Sky position (RA, Dec in degrees): 229.609, 5.219
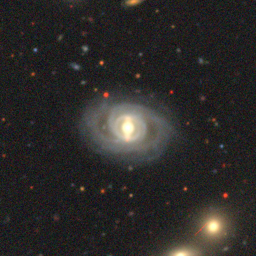
Galaxy morphology: Barred Spiral Galaxies